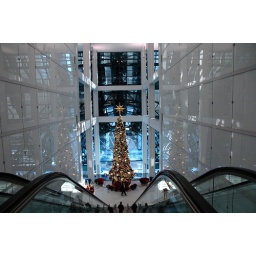
Christmas tree at the Citicorp building in Chicago (Ogilvie Metra Station).